Männerschande – Frauenknechtschaft

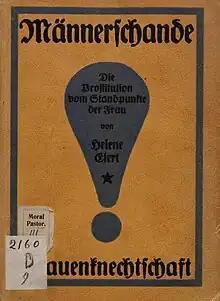
Title page

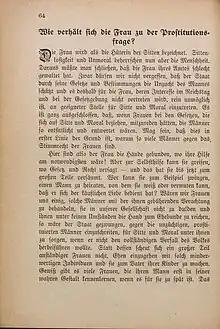
Page from the book

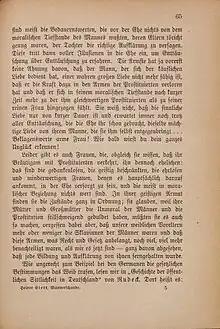
Page from the book

Männerschande – Frauenknechtschaft: die Prostitution vom Standpunkte der Frau: ein offenes Wort an die Männer (English: "Shame of Men – Women's Slavery. Prostitution from Women's Viewpoint. An Open Word to Men") is a book written by German author Helene Eiert. It was published in 1918 through a publishing house called "Volksheil", using the "Universitätsbuchdruckerei Styria", a university press under Styria Media Group in Graz, Austria, a press traditionally known for printing newspapers such as the "Grazer Zeitung" and the "Volksblatt", until expanding its services to publishing books in 1886.